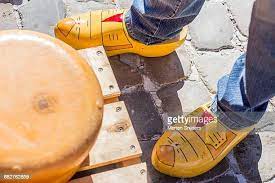
Label: Clog